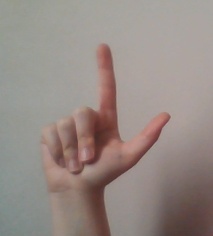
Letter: laam